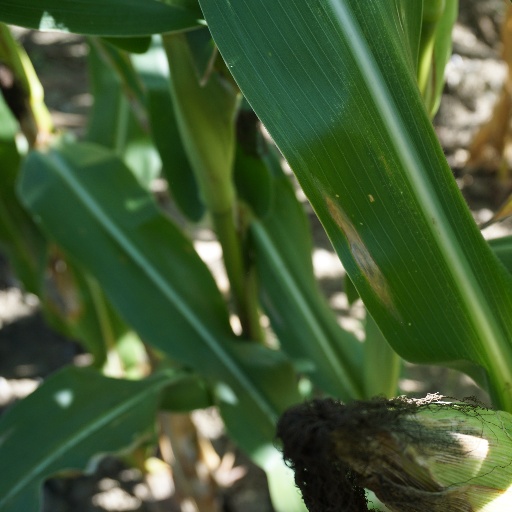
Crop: maize; corn